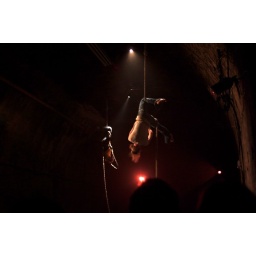
trees are generally easier to climb when they're horizontalblurry pictures taken at shunt in london bridge station